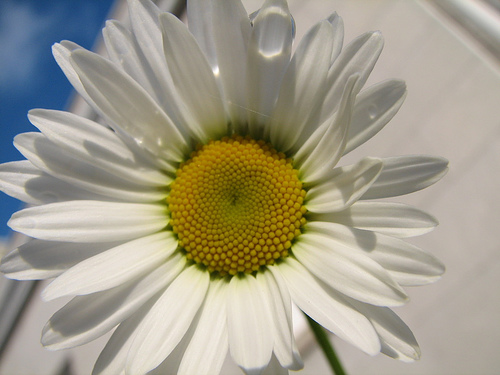
Flower: daisy